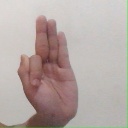
अक्षर: फ